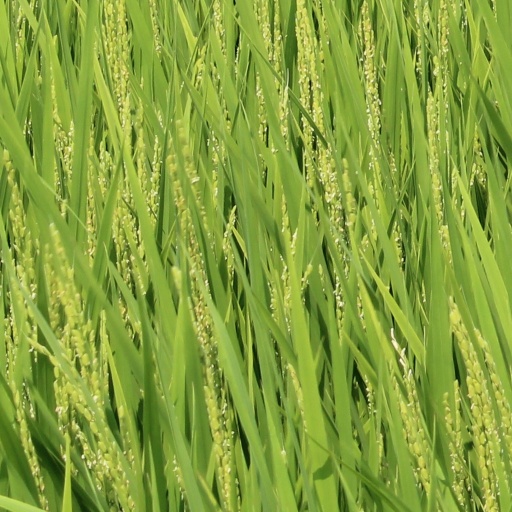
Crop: rice